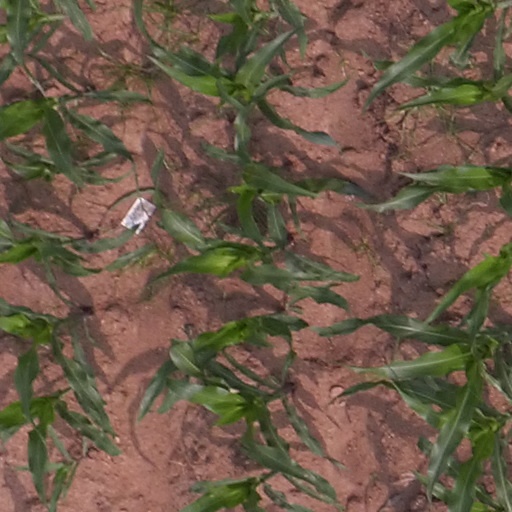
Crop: maize; corn